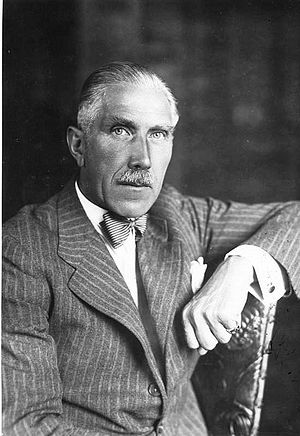
Marburgtalen
Franz von Papen i 1936
Marburgtalen var en tale som blev holdt af vicekansler Franz von Papen på Universitetet i Marburg den 17. juni 1934. Denne tale anses for at være den sidste offentlige tale på højt plan, som blev holdt i det tredje rige mod nazisternes krav på magten.